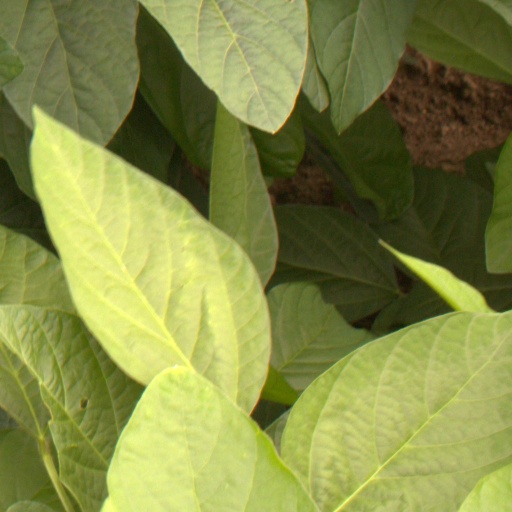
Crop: soybean